Daniel Kolář

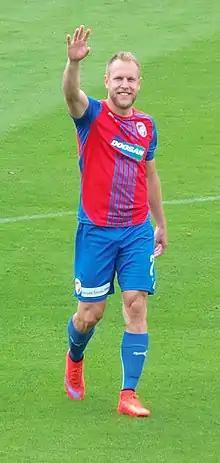
Kolář in 2015

Daniel Kolář (born 27 October 1985) is a Czech former professional footballer who played as an attacking midfielder, spending most of his career with Viktoria Plzeň. At international level, he made 29 appearances for Czech Republic national team scoring twice. After his retirement, he continued at Viktoria Plzeň as a sport manager.